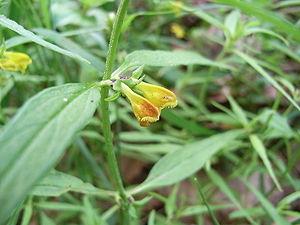
Cette liste de Tracheophyta de Bosnie-Herzégovine, ainsi que d’espèces introduites est un aperçu incomplet d’espèces de mousses, de fougères, de gymnospermes et d’angiospermes citées dans la littérature disponible en langues bosniaque, croate, serbe et serbo-croate. Cet aperçu n’inclue pas des espèces cultivées ni celles occasionnellement introduites.